Balinese dance

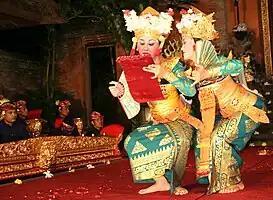
Legong Keraton Dance performance with Gamelan ensemble in Puri Saren Ubud, Bali

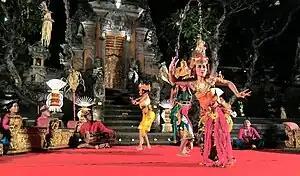
Cultural performances such as Balinese Ramayana traditional dance are popular tourist attractions especially in Ubud, Bali.

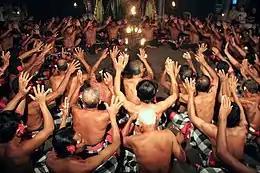
Kecak dance performed by many male dancers.

Balinese dance ("(igélan Bali)") is an ancient dance tradition that is part of the religious and artistic expression among the Balinese people of Bali island, Indonesia. Balinese dance is dynamic, angular, and intensely expressive. Balinese dancers express the stories of dance-drama through bodily gestures including gestures of fingers, hands, head, and eyes.